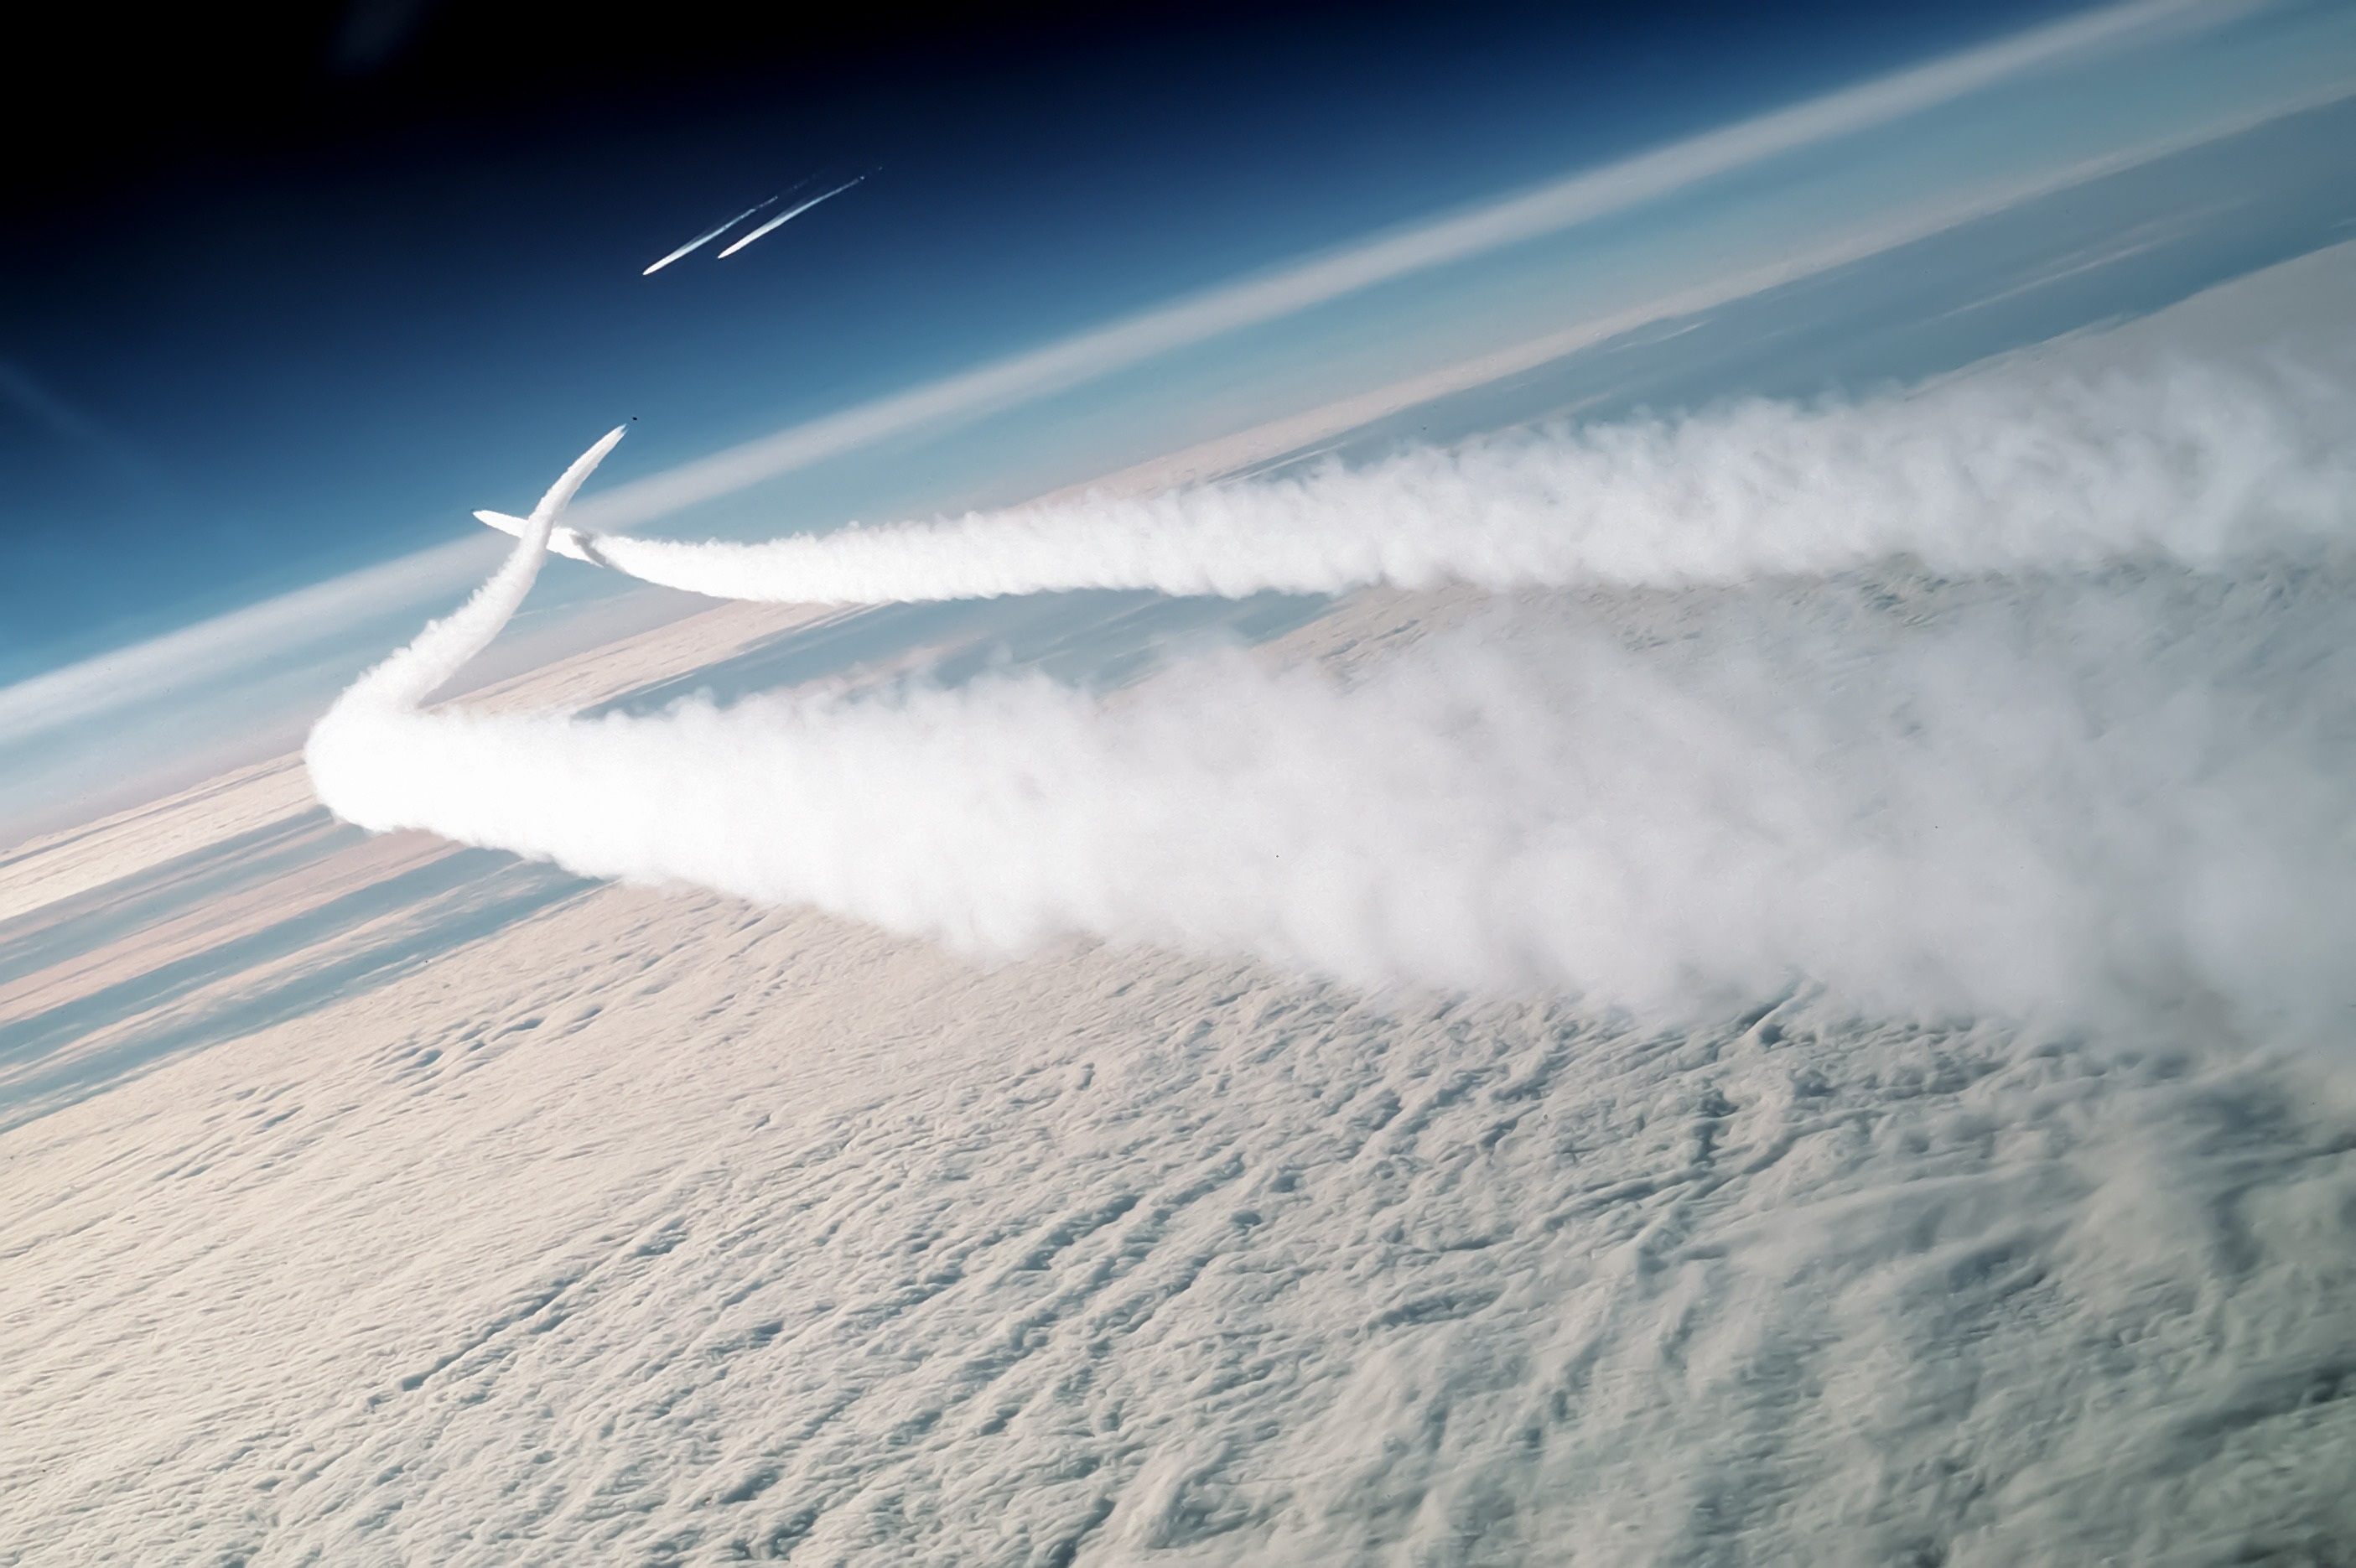
sea, ocean, horizon, snow, cloud, sky, technology, sunlight, air, wave, wind, atmosphere, flying, military, vehicle, flight, weather, usa, arctic, defense, air force, f 15, atmospheric phenomenon, atmosphere of earth, geological phenomenon, wind wave, mig 29s, intercepted